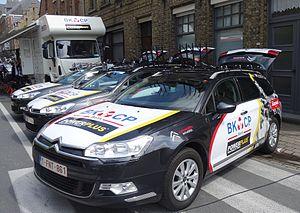
Reportage photographique réalisé le vendredi 30 mai à l'occasion du contre-la-montre individuel de la troisième étape du Tour de Belgique 2014 à Dixmude, Belgique.
La saison 2014 de l'équipe cycliste BKCP-Powerplus est la sixième de cette équipe.